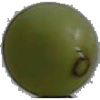
Label: Grape White 4